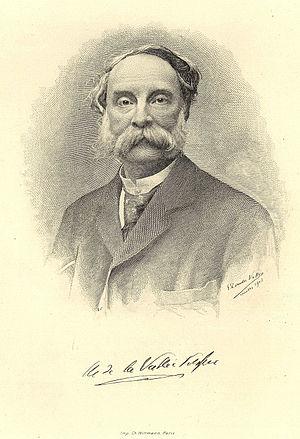
Charles-Louis-Joseph-Xavier de la Vallée-Poussin a été un géologue et minéralogiste belge. Son fils était le mathématicien Charles-Jean de la Vallée-Poussin.